Institut für Sexualwissenschaft

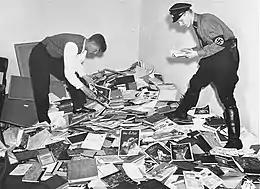
German students and Nazi SA members plunder the library of Magnus Hirschfeld, director of the institute.

From about the early 1920s onward, Hirschfeld became a target of the far-right in Germany, including the Nazi Party. He was physically attacked during multiple incidents, including an incident in Munich on 4 October 1920 in which he was badly injured. "Deutschnationale Jugendzeitung", a nationalist paper, commented that it was "regrettable" Hirschfeld had not died. In another incident in Vienna, he was shot at. By 1929, frequent targeting by Nazis made it difficult for Hirschfeld to continue with his appearances in public. A caricature of him appeared on the front page of "Der Stürmer" in February 1929; the Nazi Party attacked his Jewish ancestry as well as his theories about sex, gender, and sexuality.